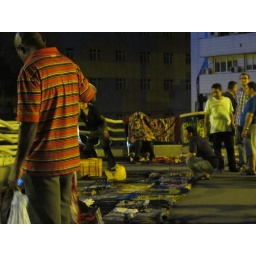
night market on the over bridge